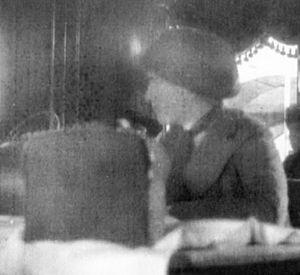
Nicolas II, né Nikolaï Aleksandrovitch Romanov le 6 mai 1868 au palais de Tsarskoïe Selo et exécuté sommairement avec toute sa famille le 17 juillet 1918 à Iekaterinbourg, est connu comme le dernier empereur de Russie, également roi de Pologne et grand-duc de Finlande, de la dynastie des Romanov.